Bob Castellini

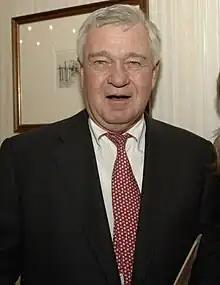
Castellini in 2007

Robert Castellini (born September 23, 1941) is an American businessman from Cincinnati, Ohio. Since 2006, he has been principal owner and managing general partner of the Cincinnati Reds, leading a group that purchased a majority share of the Major League Baseball (MLB) franchise from previous CEO Carl Lindner, Jr. Castellini is the chairman of Castellini Co., a fruit and vegetable wholesaler.